2021 Indian farmers' Republic Day protest

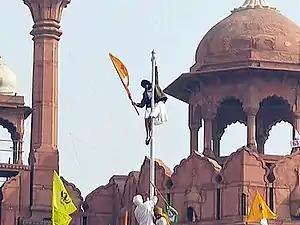
Protesting farmer hoisting the Nishan Sahib flag from the ramparts of the Red Fort

The 2021 Farmers' Republic Day protest was a protest on 26 January 2021 at Delhi. Part of the 2020–2021 Indian farmers' protest. The protestors deviated from the parade to take the parade towards Red Fort. The protest took place on the 72nd Republic Day against the decision by Narendra Modi-led National Democratic Alliance (NDA) to implement three farm acts.